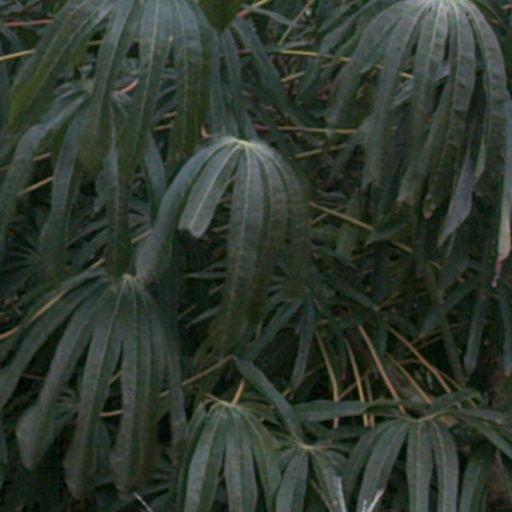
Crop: cassava